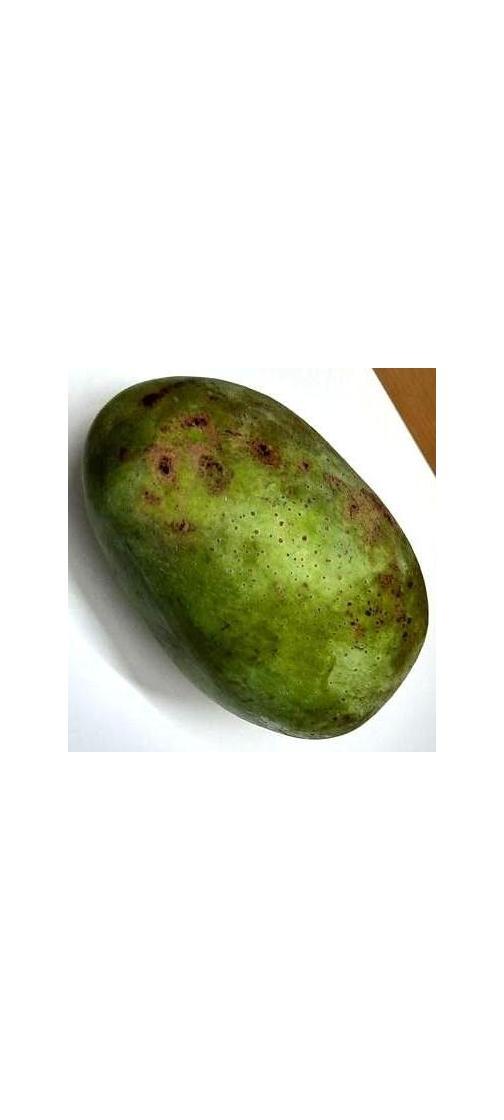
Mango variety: Fazli Classic